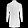
Label: Shirt